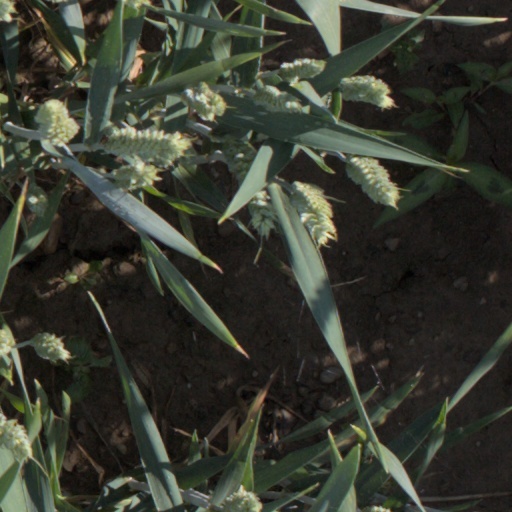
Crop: wheat